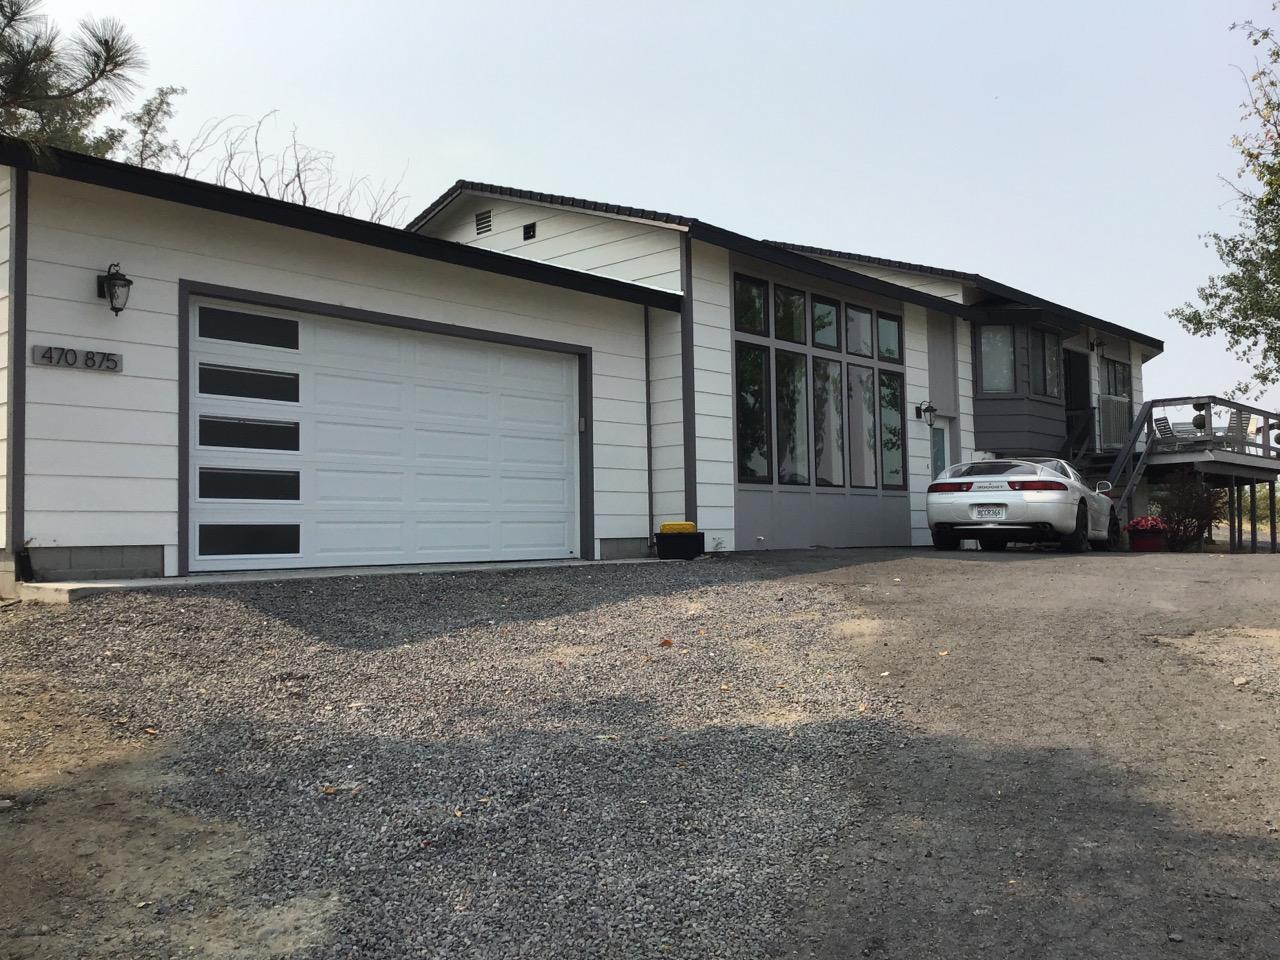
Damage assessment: no_damage